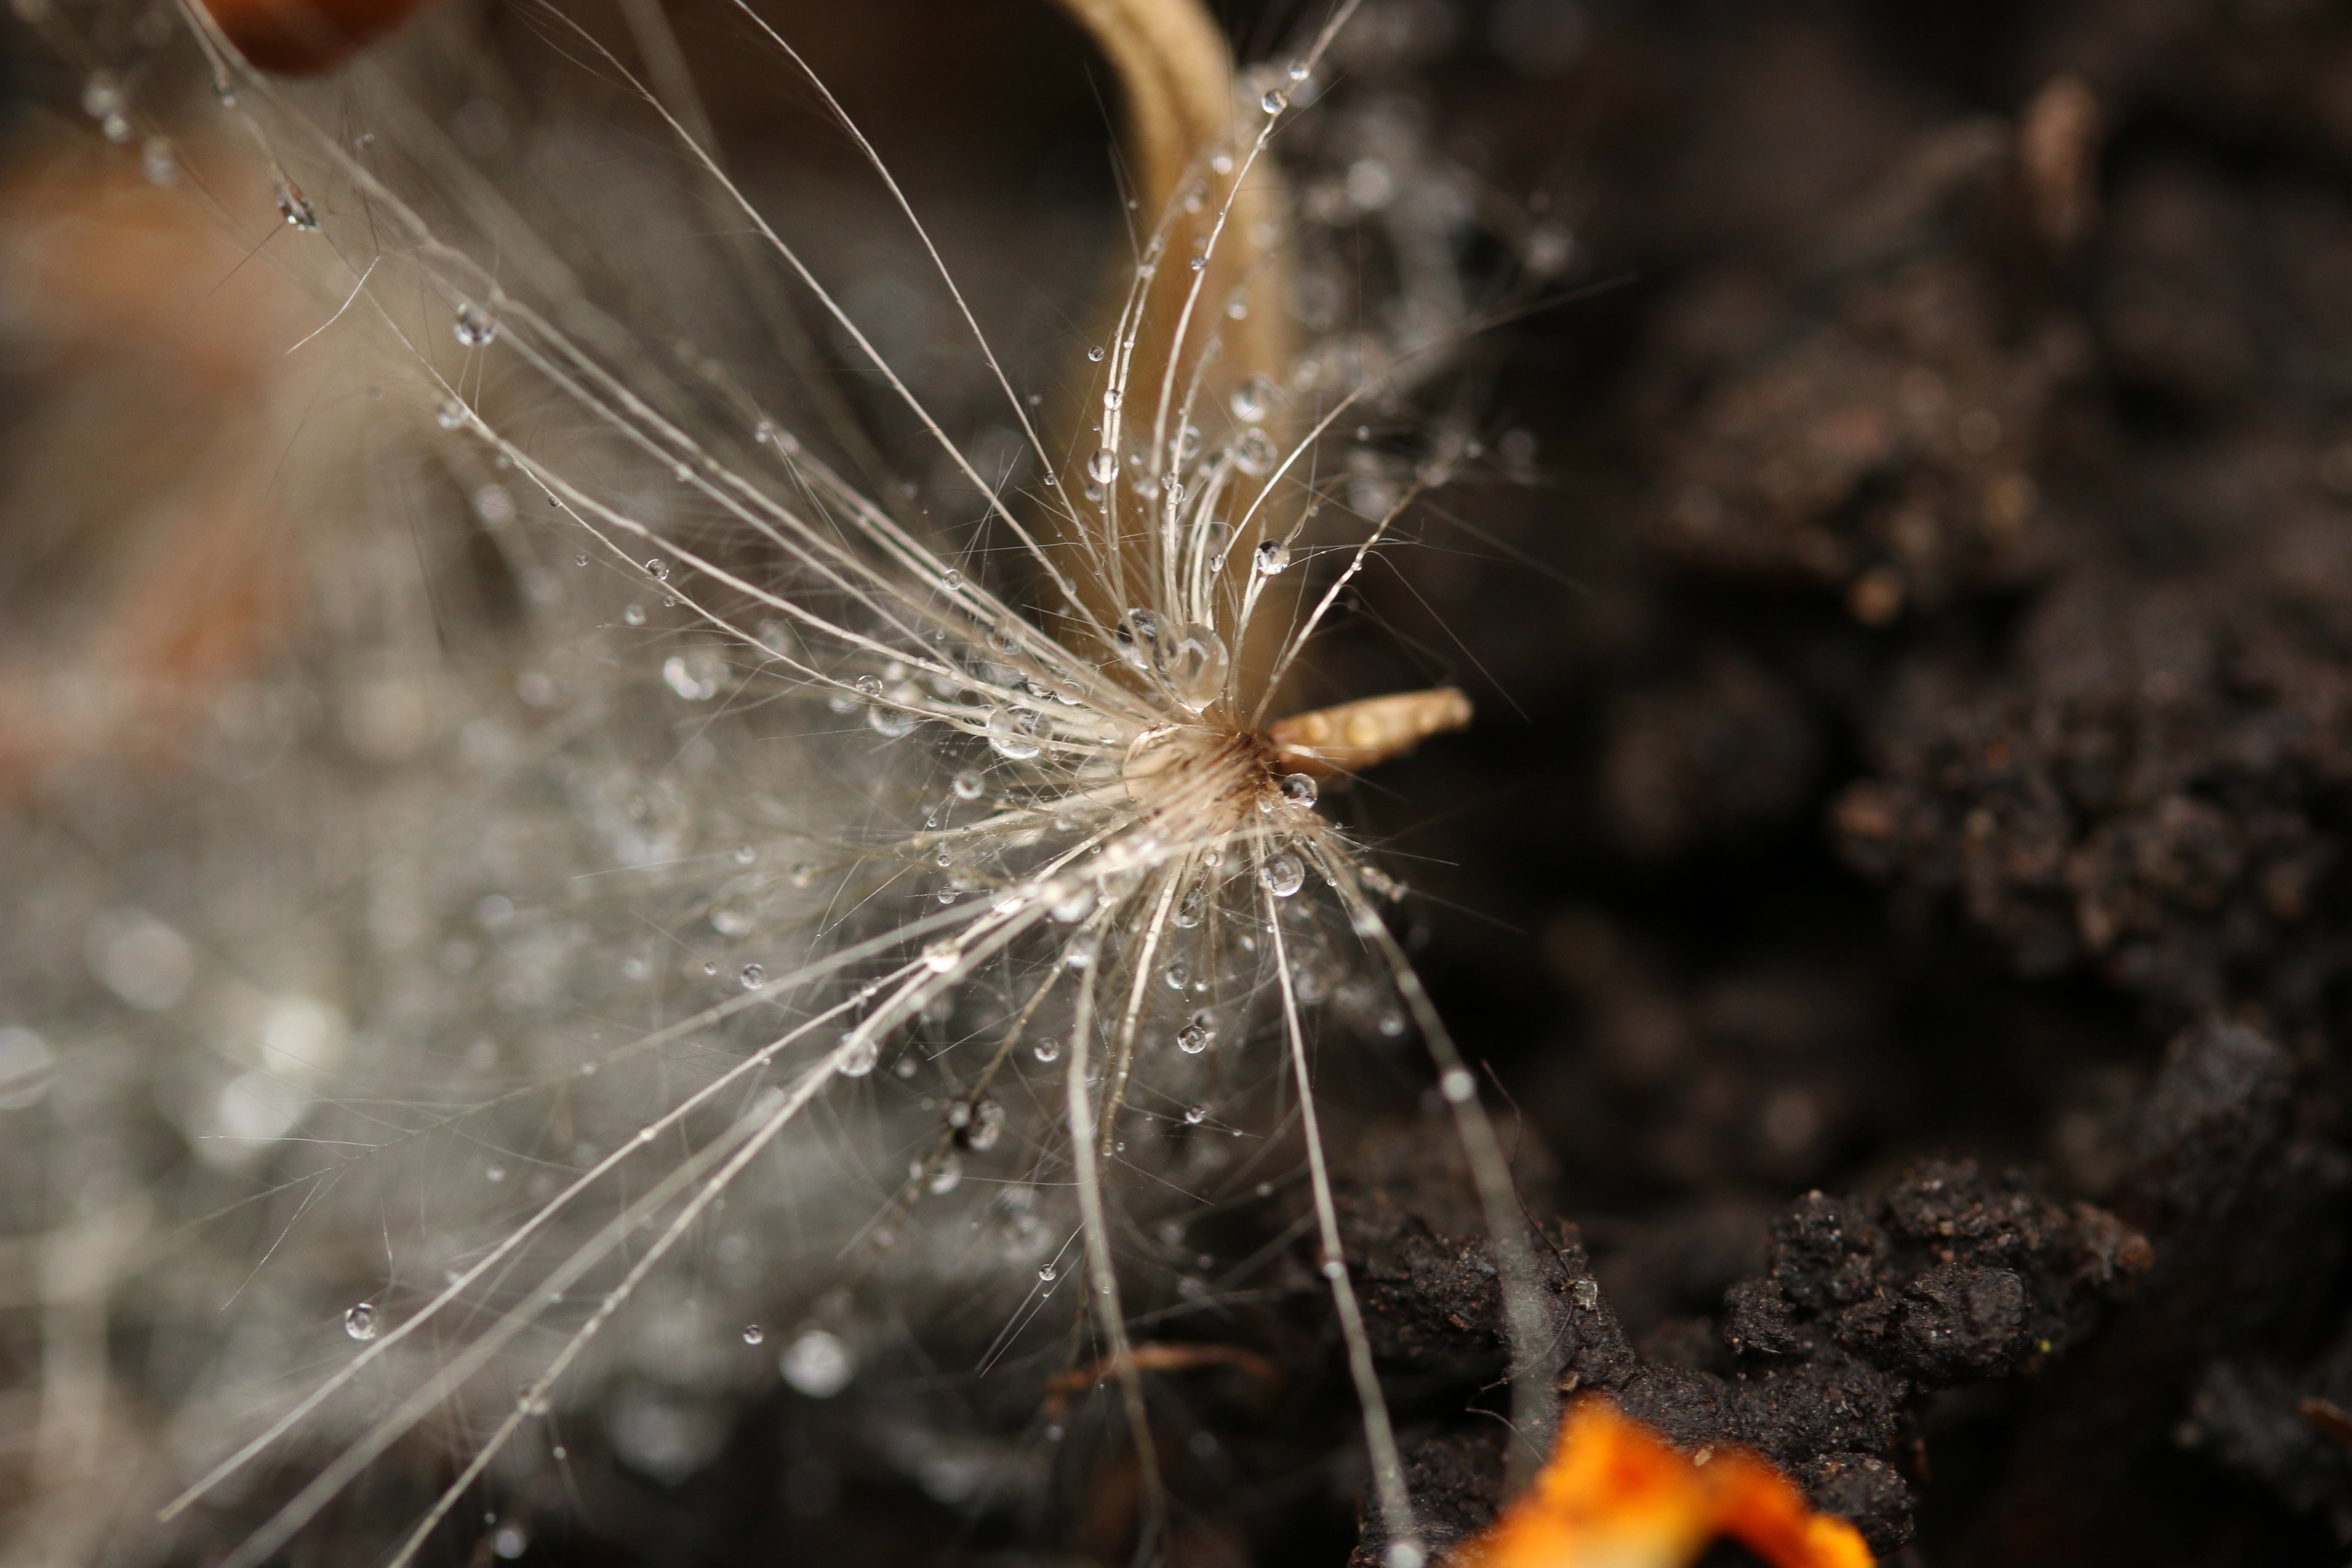
nature, plant, photography, leaf, flower, autumn, flora, fauna, invertebrate, close up, macro photography, thorns spines and prickles